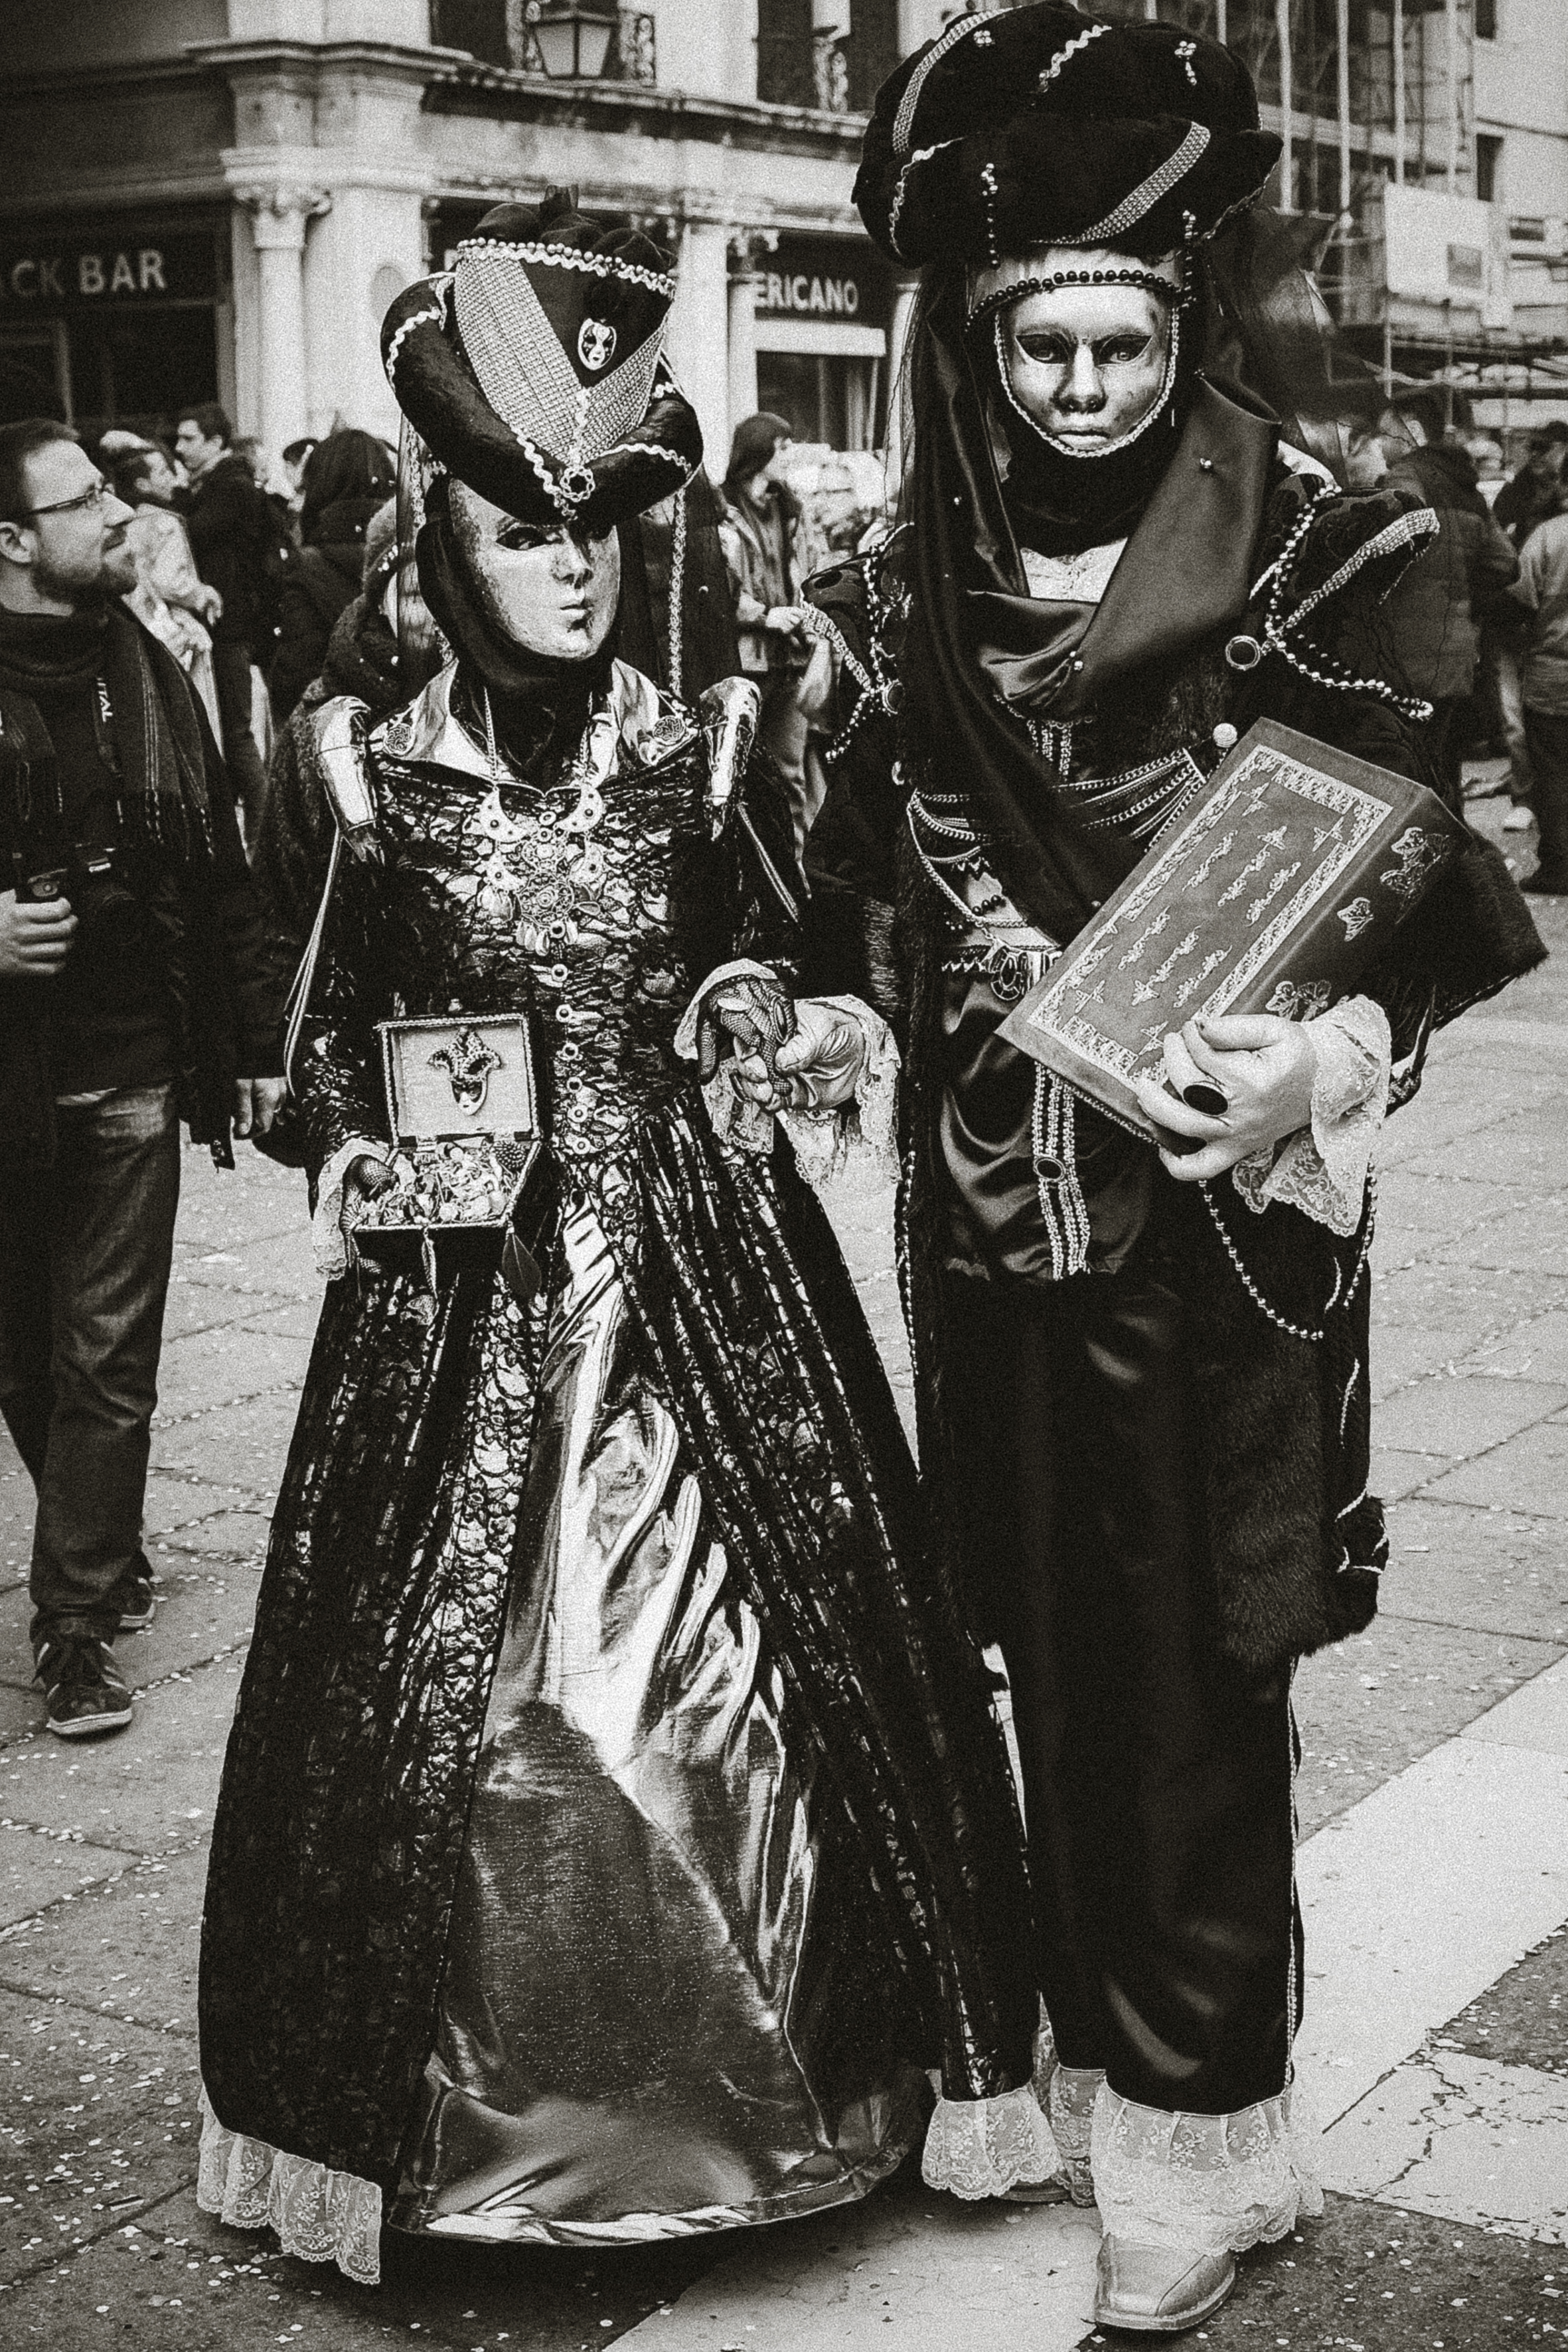
person, people, street, urban, travel, fujifilm, italy, clothing, monochrome, bw, 2016, blackandwhite, blackwhite, cool image, ngc, photograph, venezia, veneto, history, it, fuji, costume, fujixt1, fujix, noireblanc, carnevale, italyvenezia, carnevale2016